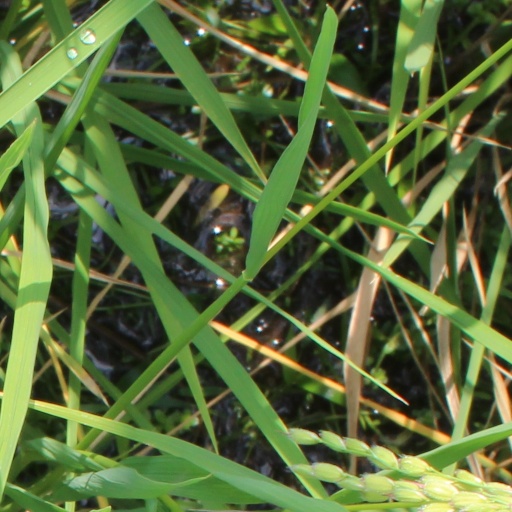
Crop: rice